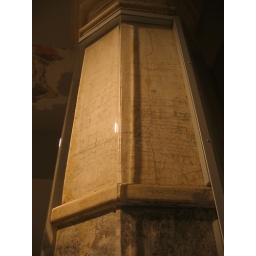
Grafitti by the immigrants of yore on a column in the main building on Ellis Island.